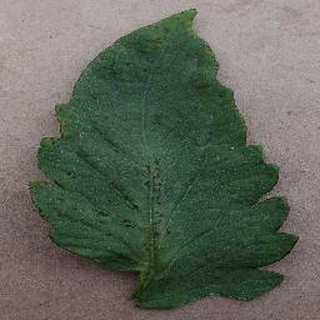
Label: tomato_bacterial_spot